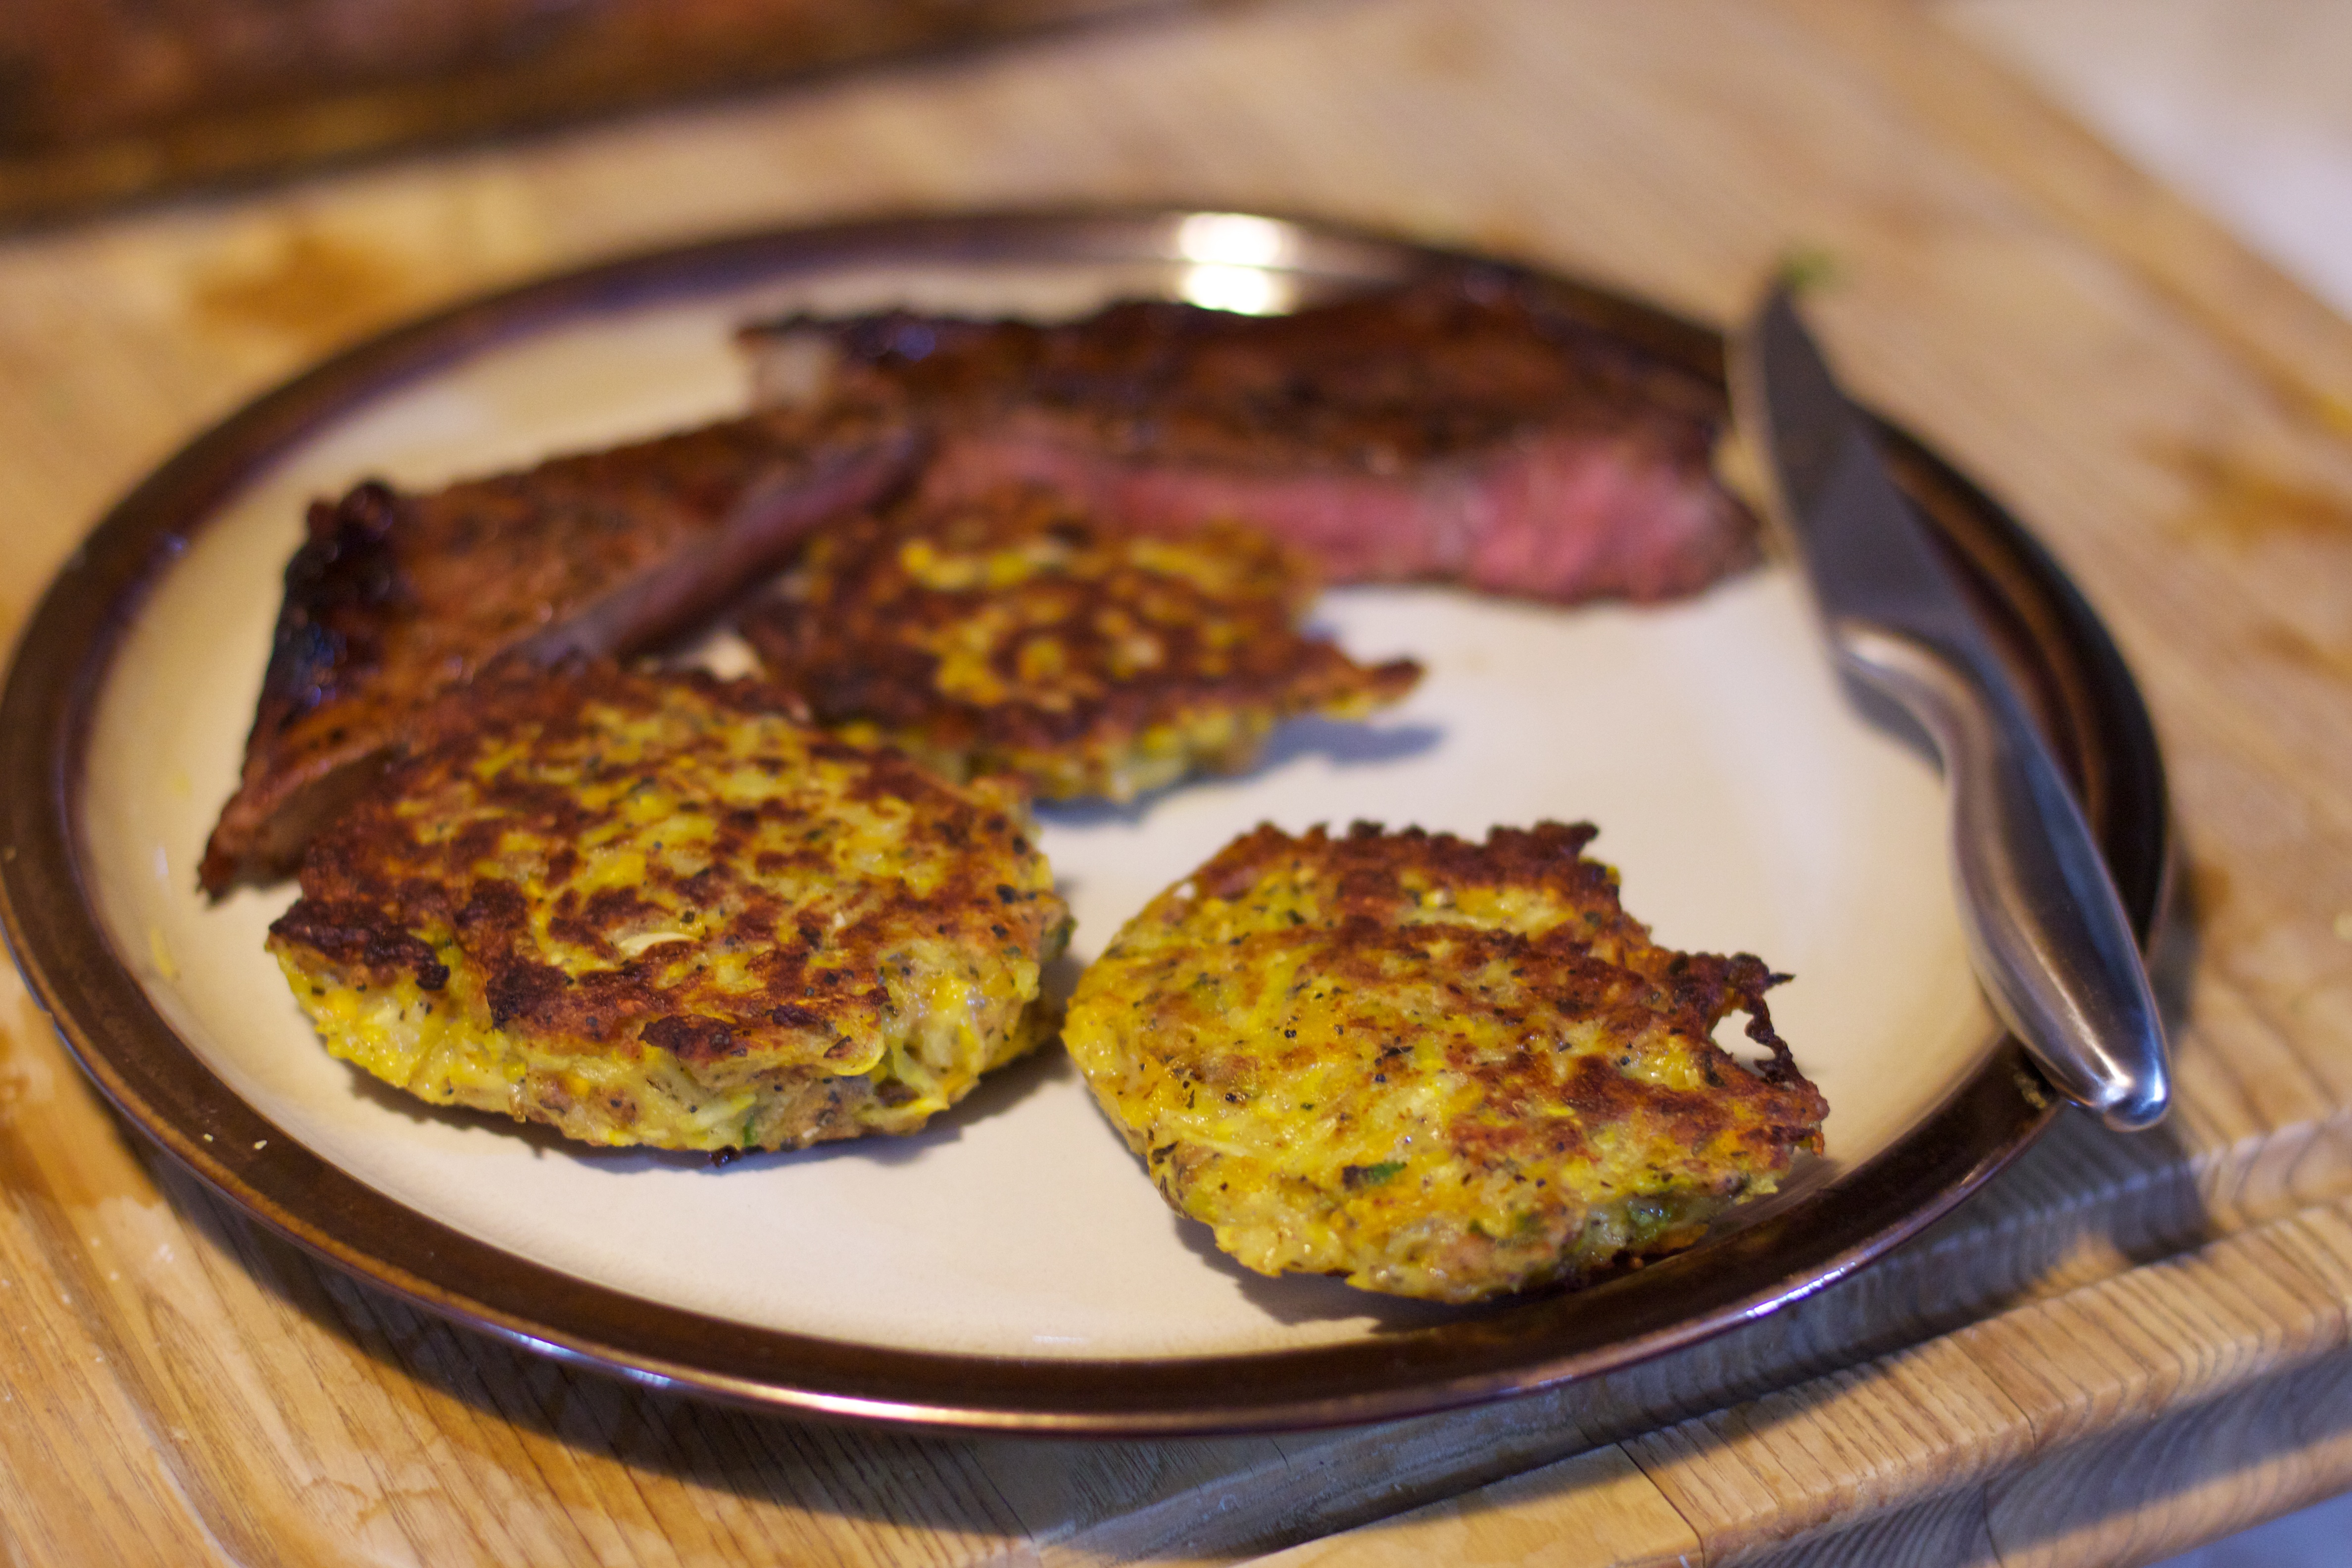
plant, dish, meal, food, produce, vegetable, breakfast, cuisine, vegetarian food, 2010365, flowering plant, land plant